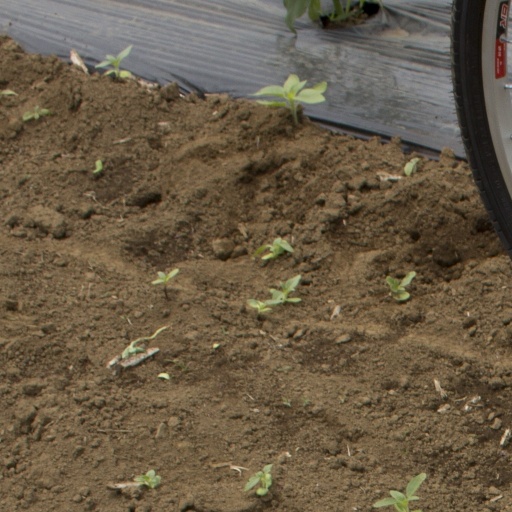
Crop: Jerusalem artichoke